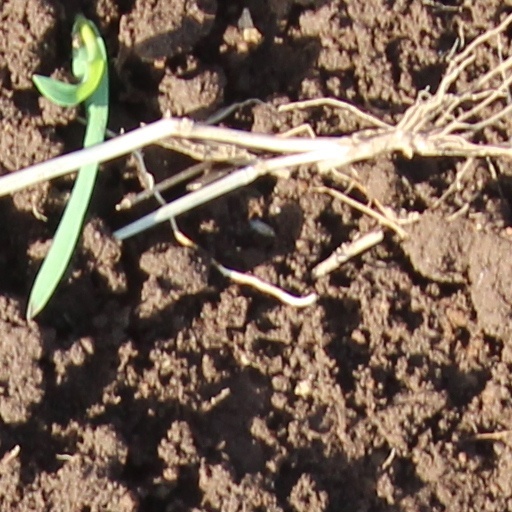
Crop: wheat